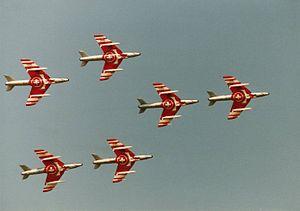
La Patrouille Suisse est la patrouille acrobatique officielle des Forces aériennes suisses. Ambassadeur de prestige, la patrouille fait des démonstrations aériennes en Suisse et à l'étranger.